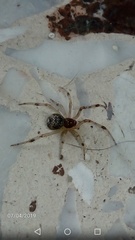
Species: Parasteatoda_tepidariorum